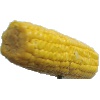
Label: Corn 1